J. B. Ford

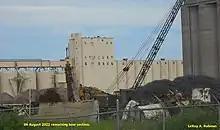
The bow section of the J. B. Ford on 06 August 2022. By the end of August none of this vessel would remain floating.

The "Ford" was moved to a storage dock awaiting orders to scrap the vessel. The scrapping of the "E. M. Ford", and the attempts to save that ship in 2008, generated public interest in the old steamers. In 2010 the Great Lakes Steamship Society (GLSS) was formed (and soon thereafter incorporated) with the intention of acquiring and preserving items of maritime heritage on the Great Lakes, with their first goal the preservation of the "J. B. Ford". The GLSS achieved 501c3 non profit status in 2011 and worked to save the vessel until July 2014. When the GLSS effort began in 2010, the vessel's owner, Lafarge, deferred scrapping the Ford to allow the group time to get organized and put a real effort forward to preserve the ship. The effort failed due to increasing cost to stabilize and preserve the vessel, combined with a loss of interest in preserving it. As of July 2014, the GLSS was still working with the vessel's owners to recover artifacts and significant items from the vessel, particularly the forward cabins.